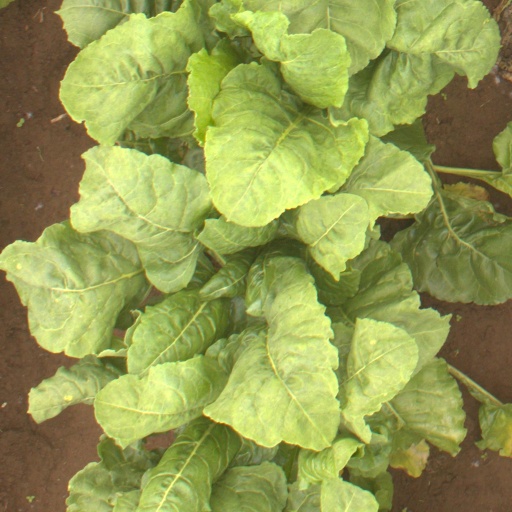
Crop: sugar beet